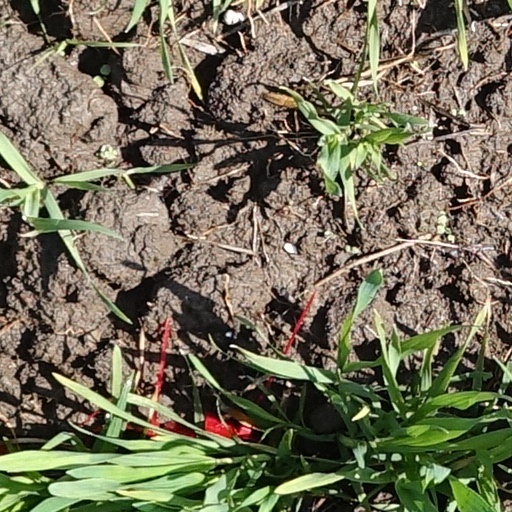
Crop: wheat